Melanoma with features of a Spitz nevus

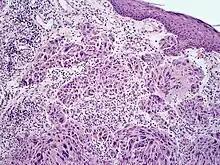
Spitzoid melanoma

Melanoma with features of a Spitz nevus, also known as a Spitzoid melanoma, is a cutaneous condition characterized histologically with tissue similar to a spitz nevus and with overall symmetry and a dermal nodule of epithelioid melanocytes that do not mature with progressively deeper dermal extension.